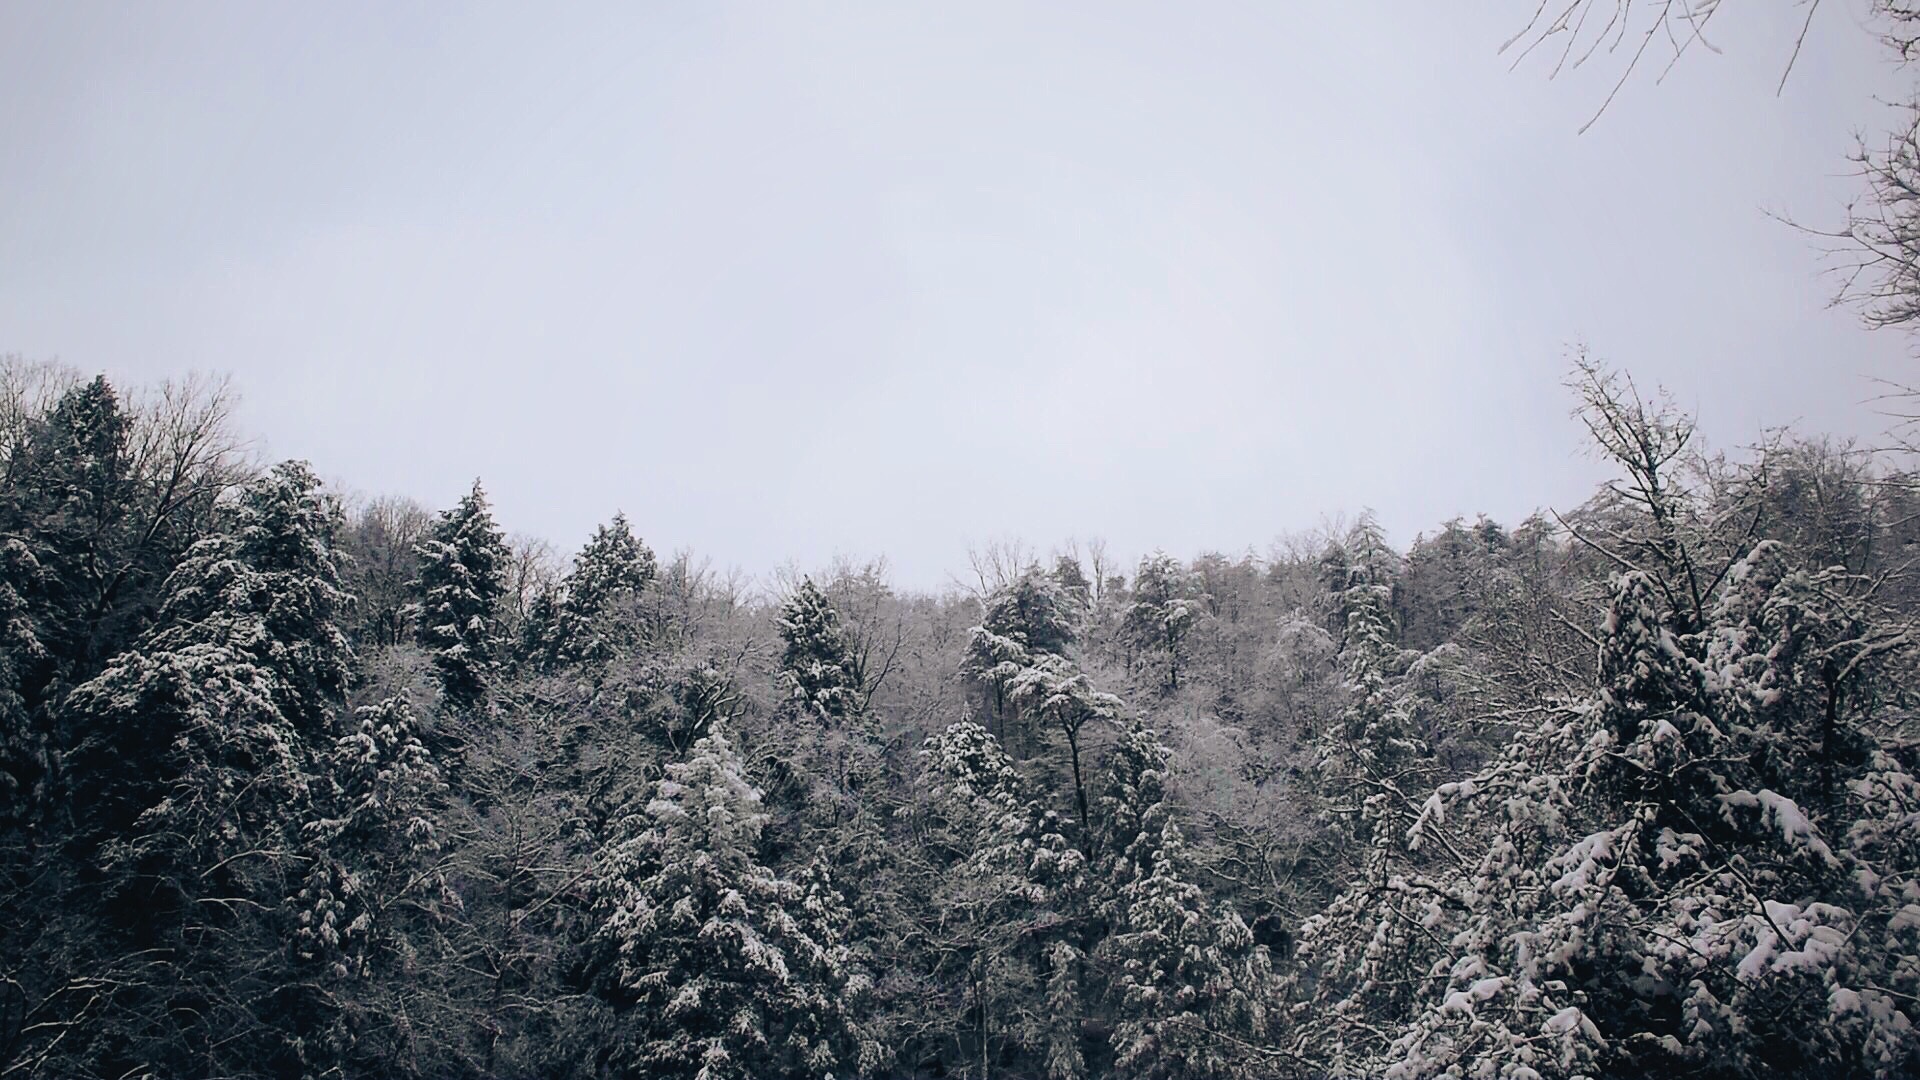
tree, nature, forest, branch, mountain, snow, winter, plant, mist, sunlight, morning, frost, weather, season, habitat, freezing, atmospheric phenomenon, woody plant